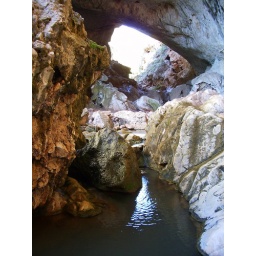
Tonto Natural Bridge set. The view through the rock bridge cavern. There are people in this photo, see the note.